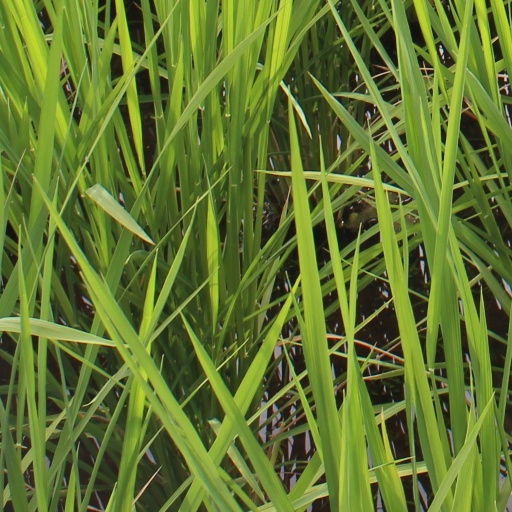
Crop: rice